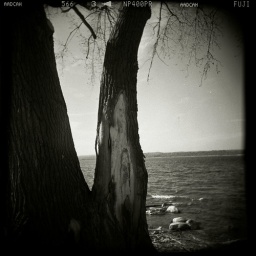
Shoreline tree along Onondaga Lake.Holga with red filter; Fuji Neopan 400 developed in Diafine.